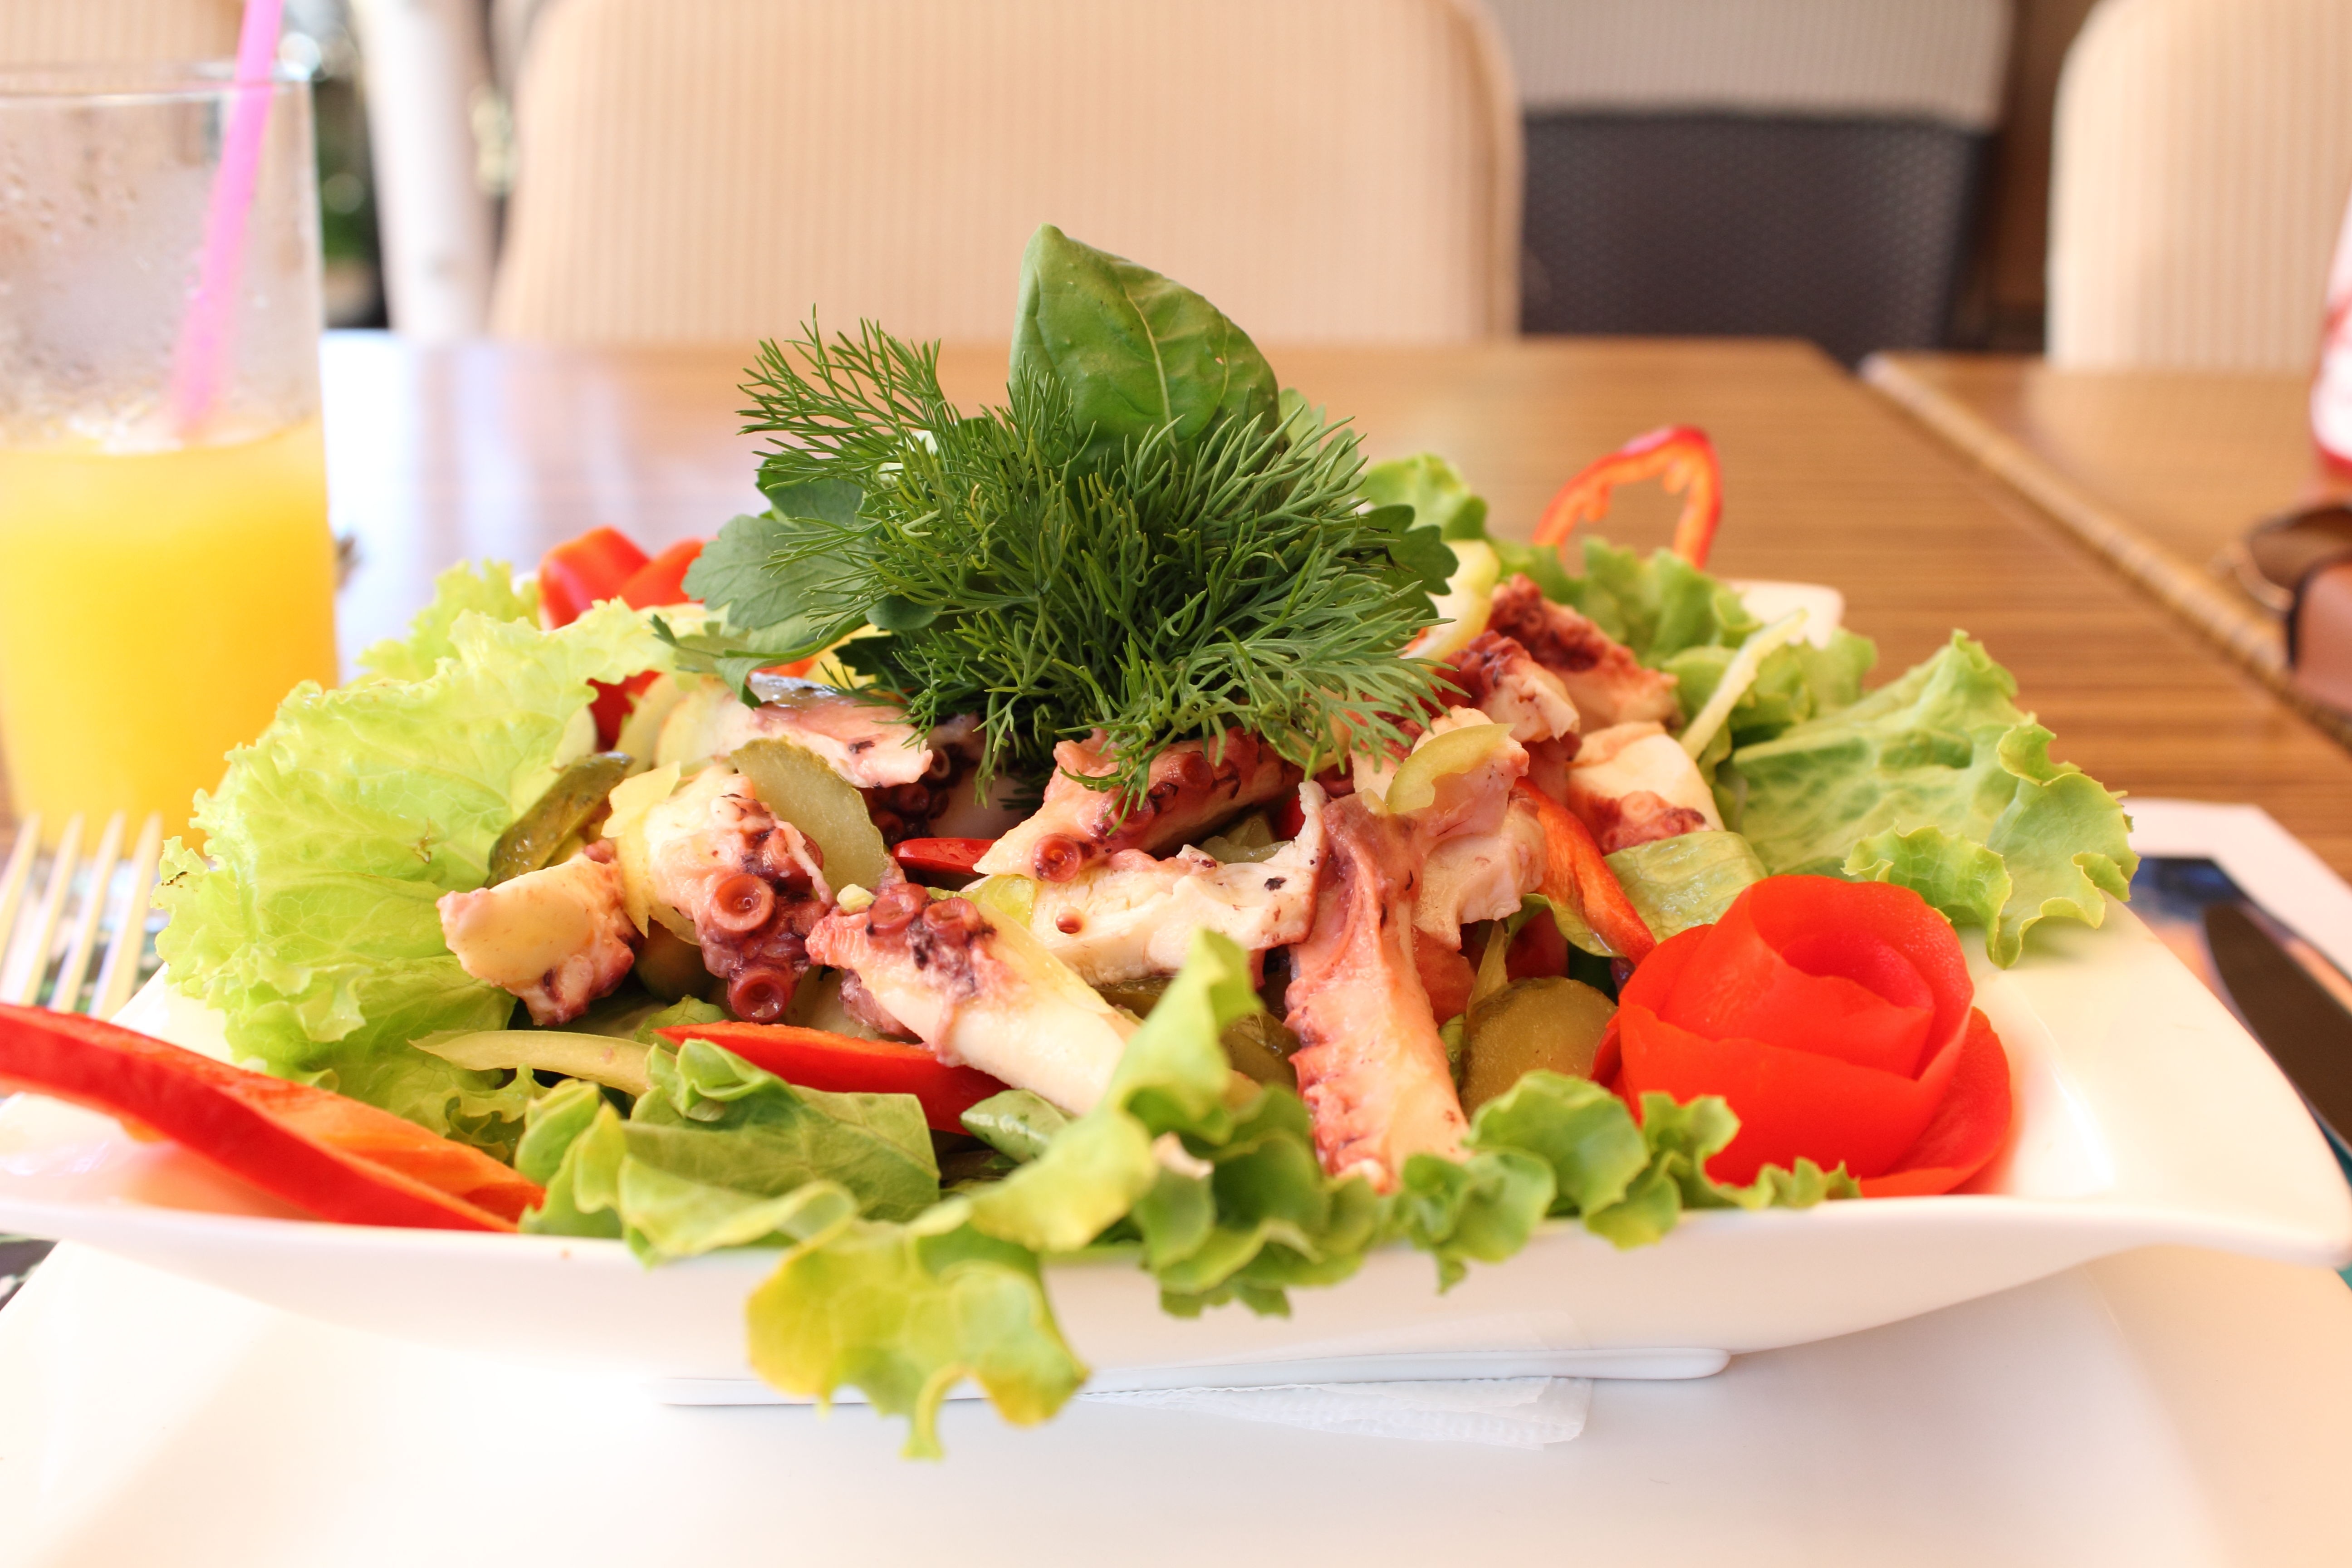
restaurant, dish, meal, food, salad, produce, lunch, cuisine, octopus, brunch, greens, caesar salad, sense, hors d oeuvre